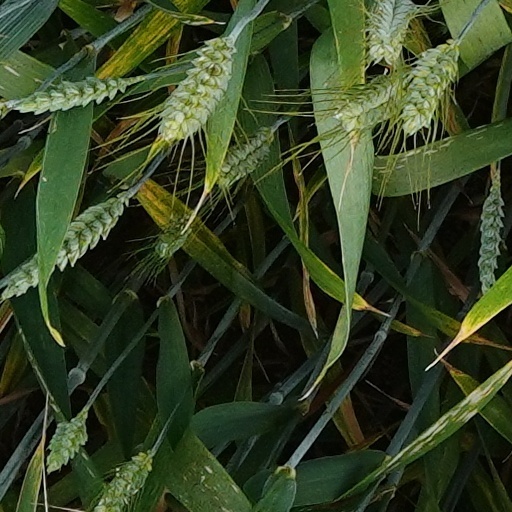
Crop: wheat